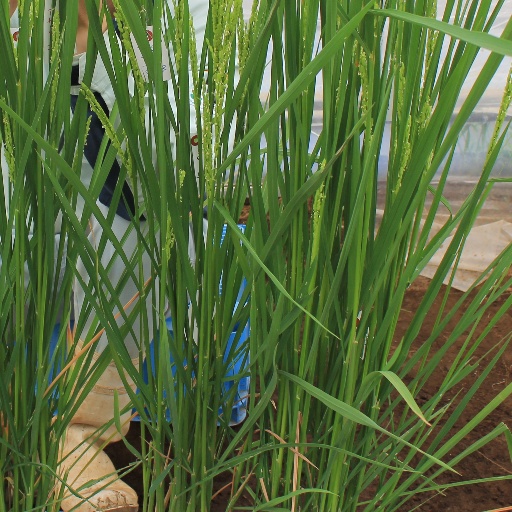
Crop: rice